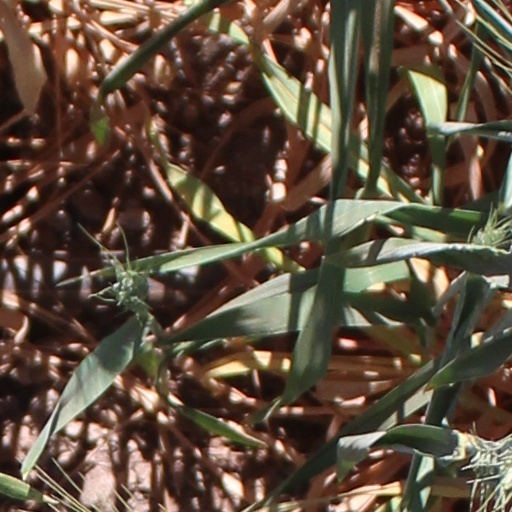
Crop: wheat